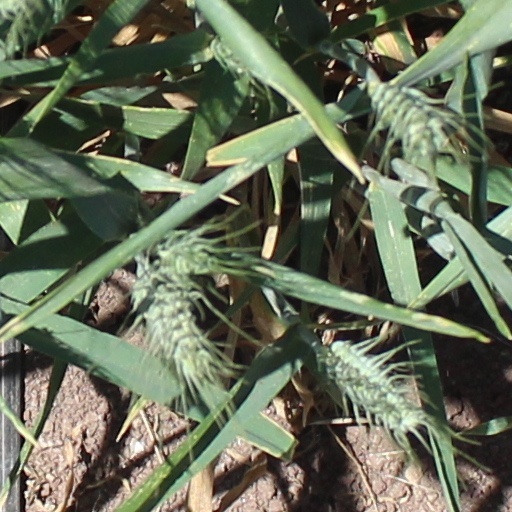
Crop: wheat